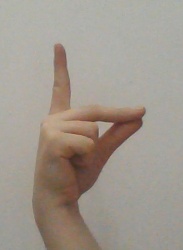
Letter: ta